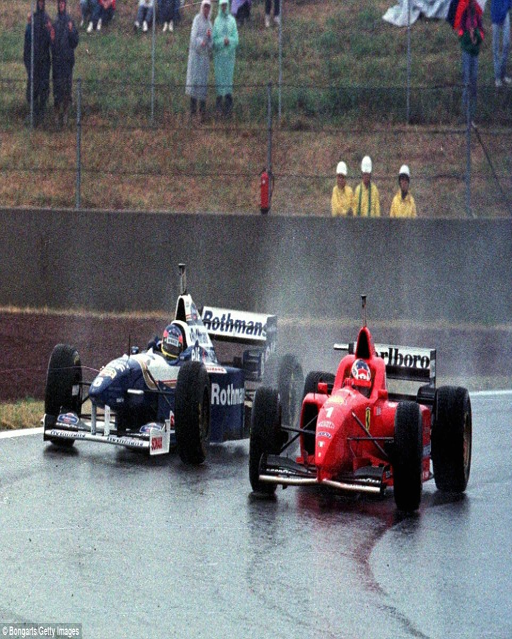
one of greatest victories was his first for automotive industry business .